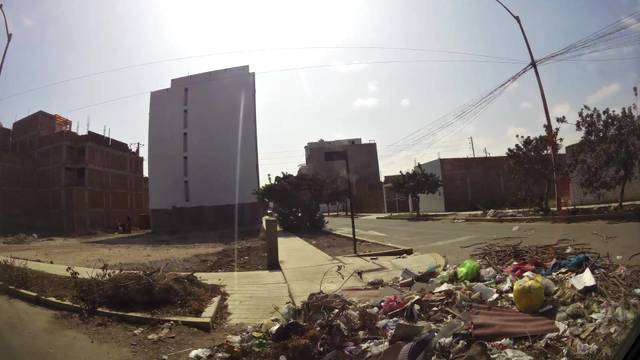
Region: Peru
Coordinates: -8.128, -79.028